Big Tech

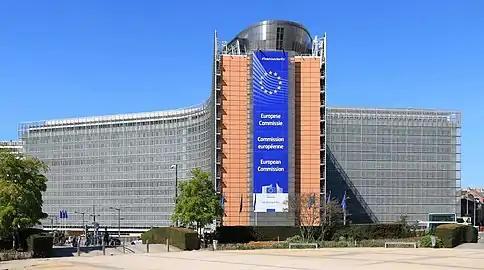
The European Commission, which has imposed sanctions on several of the high-tech giants

In June 2020, the European Union opened two investigations into Apple. The first investigation focused on whether Apple uses market dominance to stifle competition in music and book streaming. The second investigation focused on Apple Pay. Apple limits the use of the iPhone's NFC technology by financial institutions, including banks.